Doris Wishman

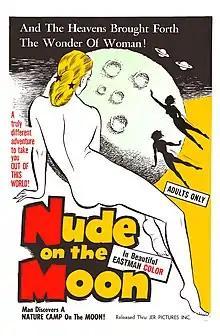
"Nude on the Moon" poster

Her first films are called nudist camp films or nudist romances. In 1957, a New York Appeals court ruling allowed films depicting nudism to be exhibited in movie theaters in New York State. Wishman was familiar with the appeal and potential of nudist camp movies due to her acquaintances with Walter Bibo, whose film "Garden of Eden" gained notoriety due its influence of swaying censorship laws for filming nudity. Inspired by this development, Wishman claimed in several interviews to have borrowed $10,000 from her sister to produce her first film, "Hideout in the Sun", a nudist film, shot in late 1958 and released in early 1960. Her next film, "Nude on the Moon", released in 1961, was a science-fiction nudie. The film was banned in New York after the New York State Censorship Board ruled that films featuring nudity in a nudist colony were legally permissible, but nudity in a fantasy film set in a "nudist colony on the Moon" was not. Her fourth nudist film, "Blaze Starr Goes Nudist" (1962), starred legendary burlesque performer Blaze Starr. Wishman produced eight nudist films in total between 1958 and 1964. After the popularity of the genre began to wane, she decided to abandon nudist exploitation films and transition into the new sexploitation genre. Doris Wishman had produced, directed, and written more films in the nudist-film genre than anyone else at the time, when she decided to switch direction.